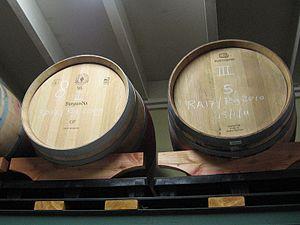
Tonneaux de la cave de Breede Beek
La viticulture aux Pays-Bas est attestée dès le haut Moyen Âge. Elle atteint son apogée au cours des XIVᵉ et XVᵉ siècle. Puis elle se mit à décliner à partir de la fin du XVIᵉ siècle avant d'être anéantie par le phylloxéra. Elle a, à nouveau, été développée dans les années 1970 et est devenue un fort secteur de croissance de l'agriculture néerlandaise.